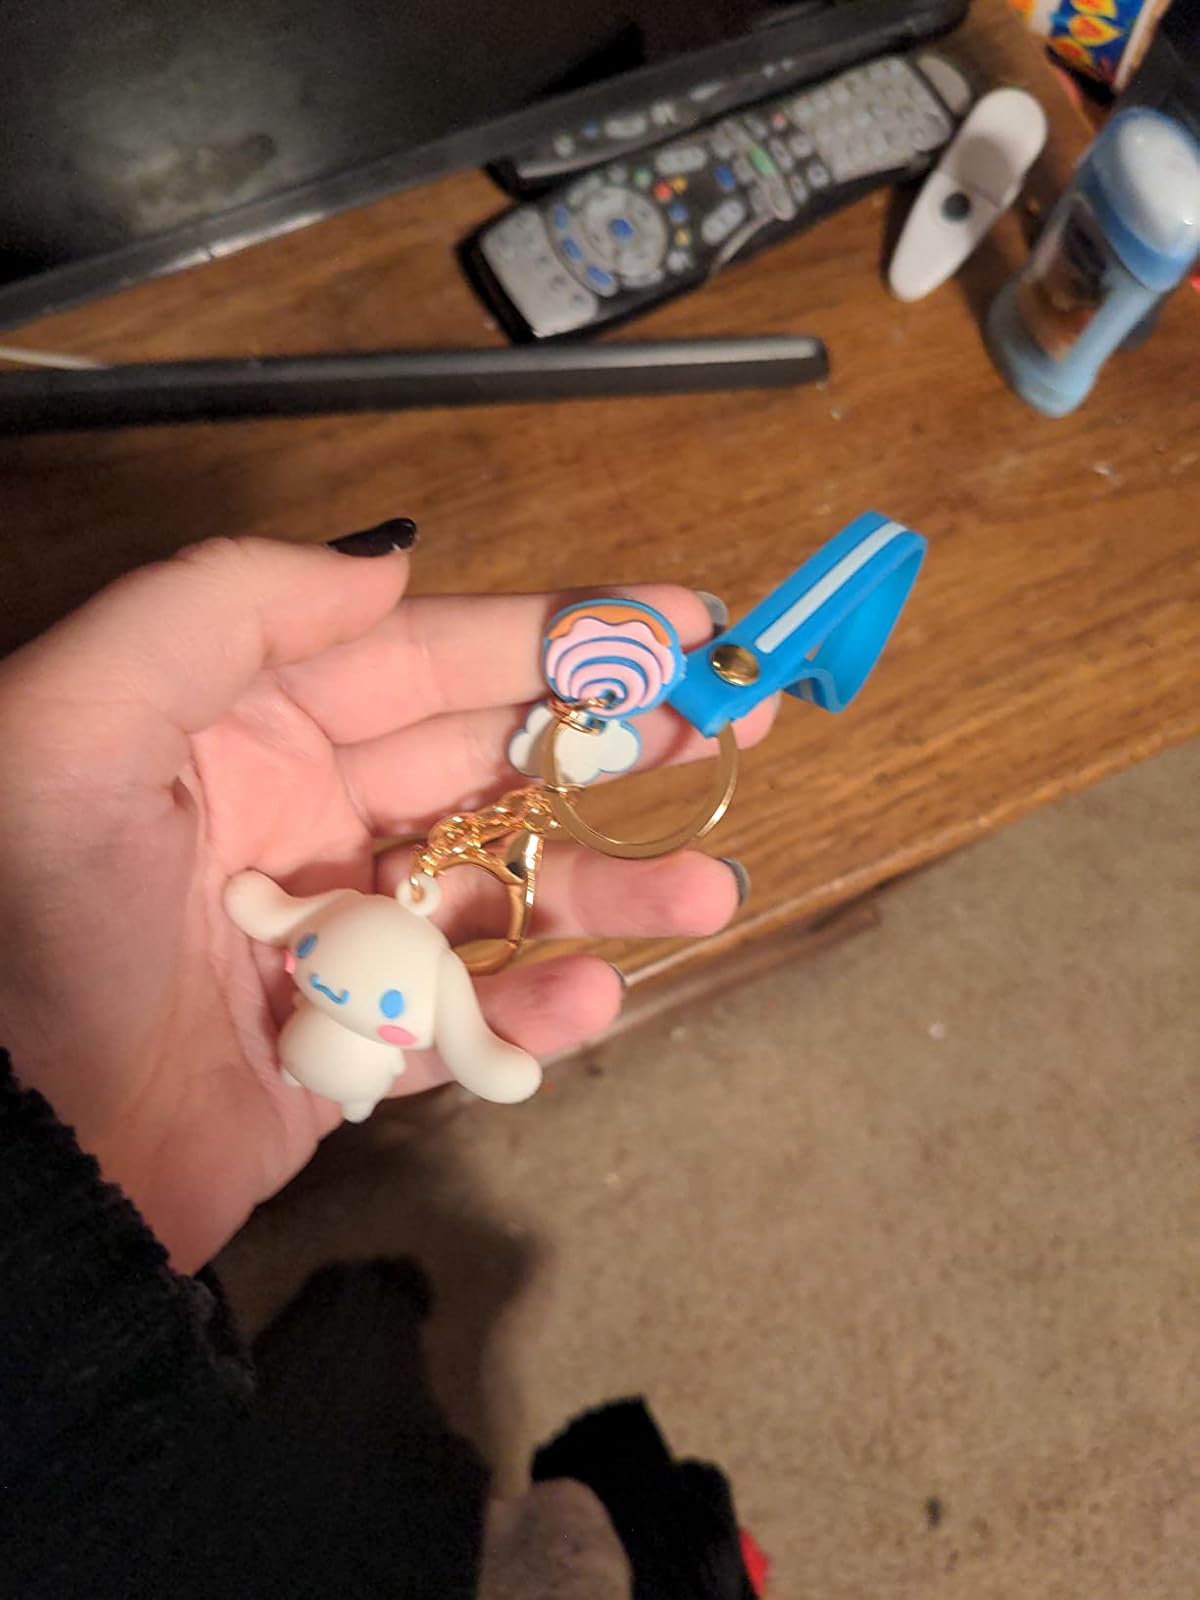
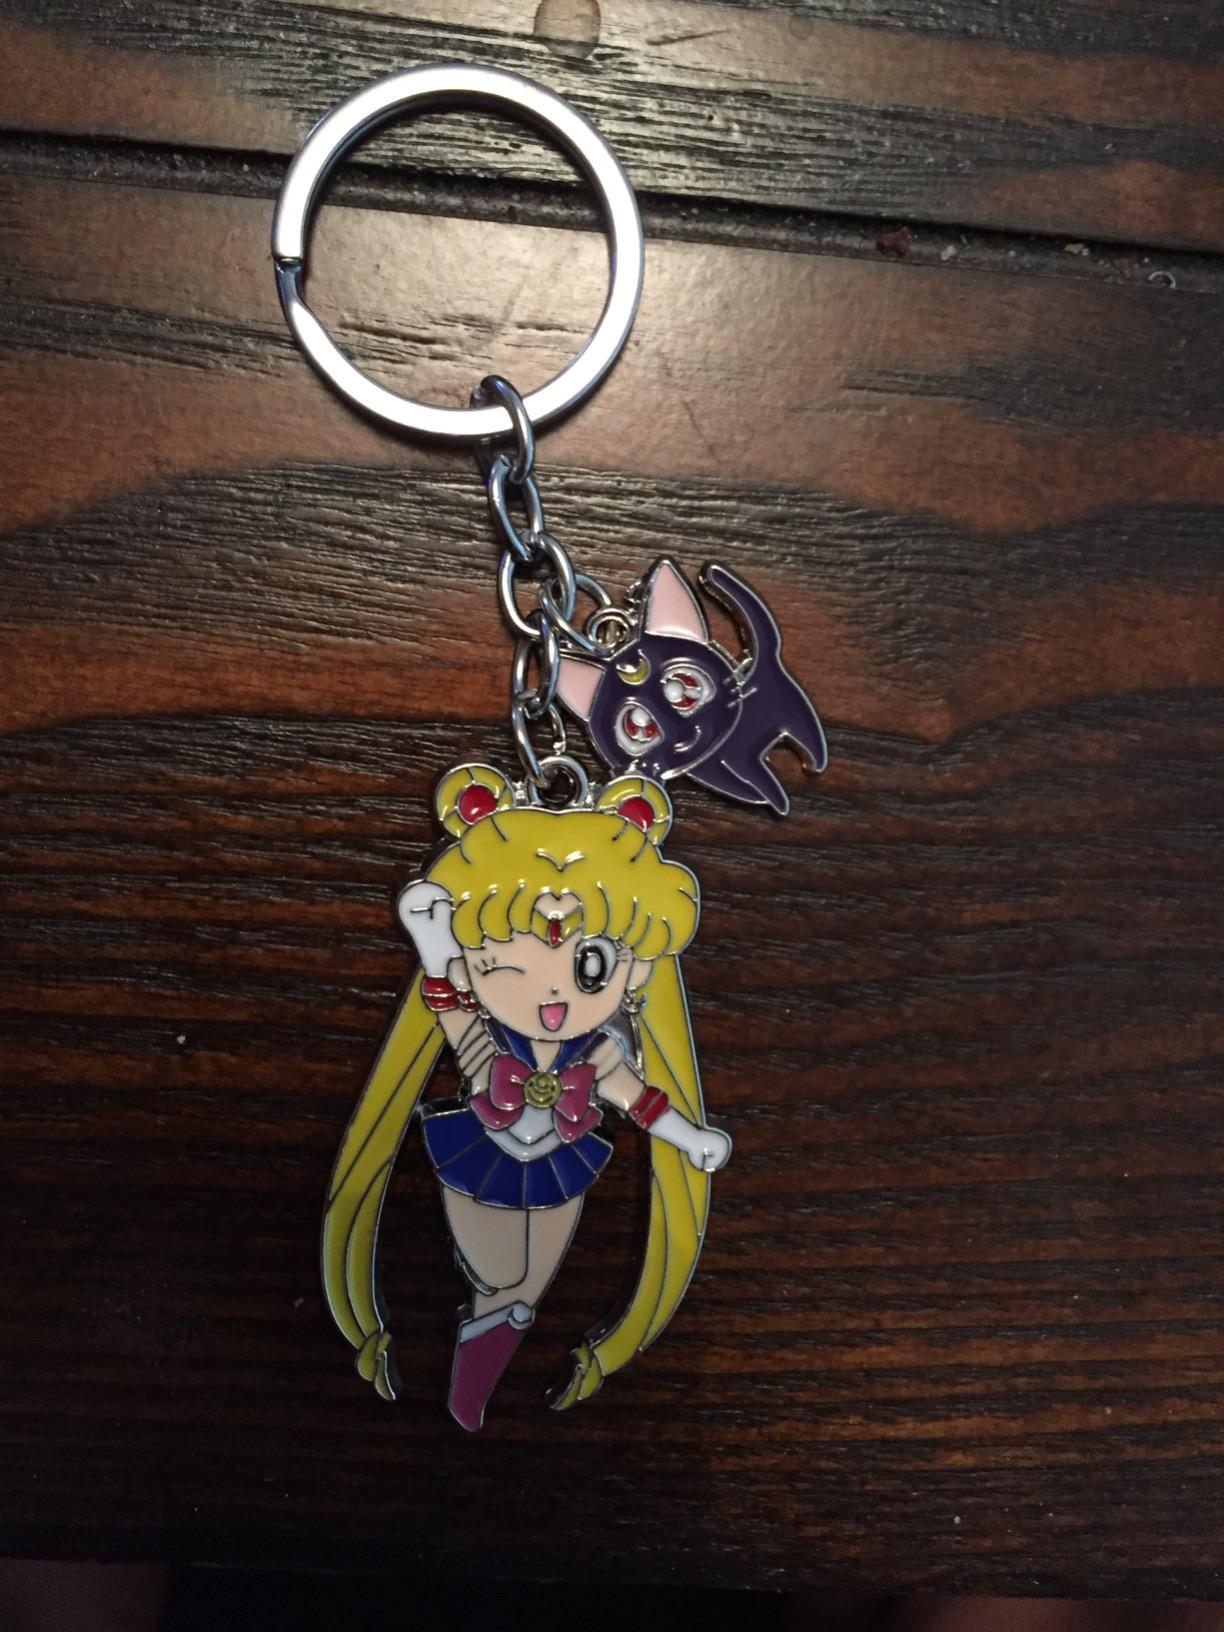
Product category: accessories_keychain
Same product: no